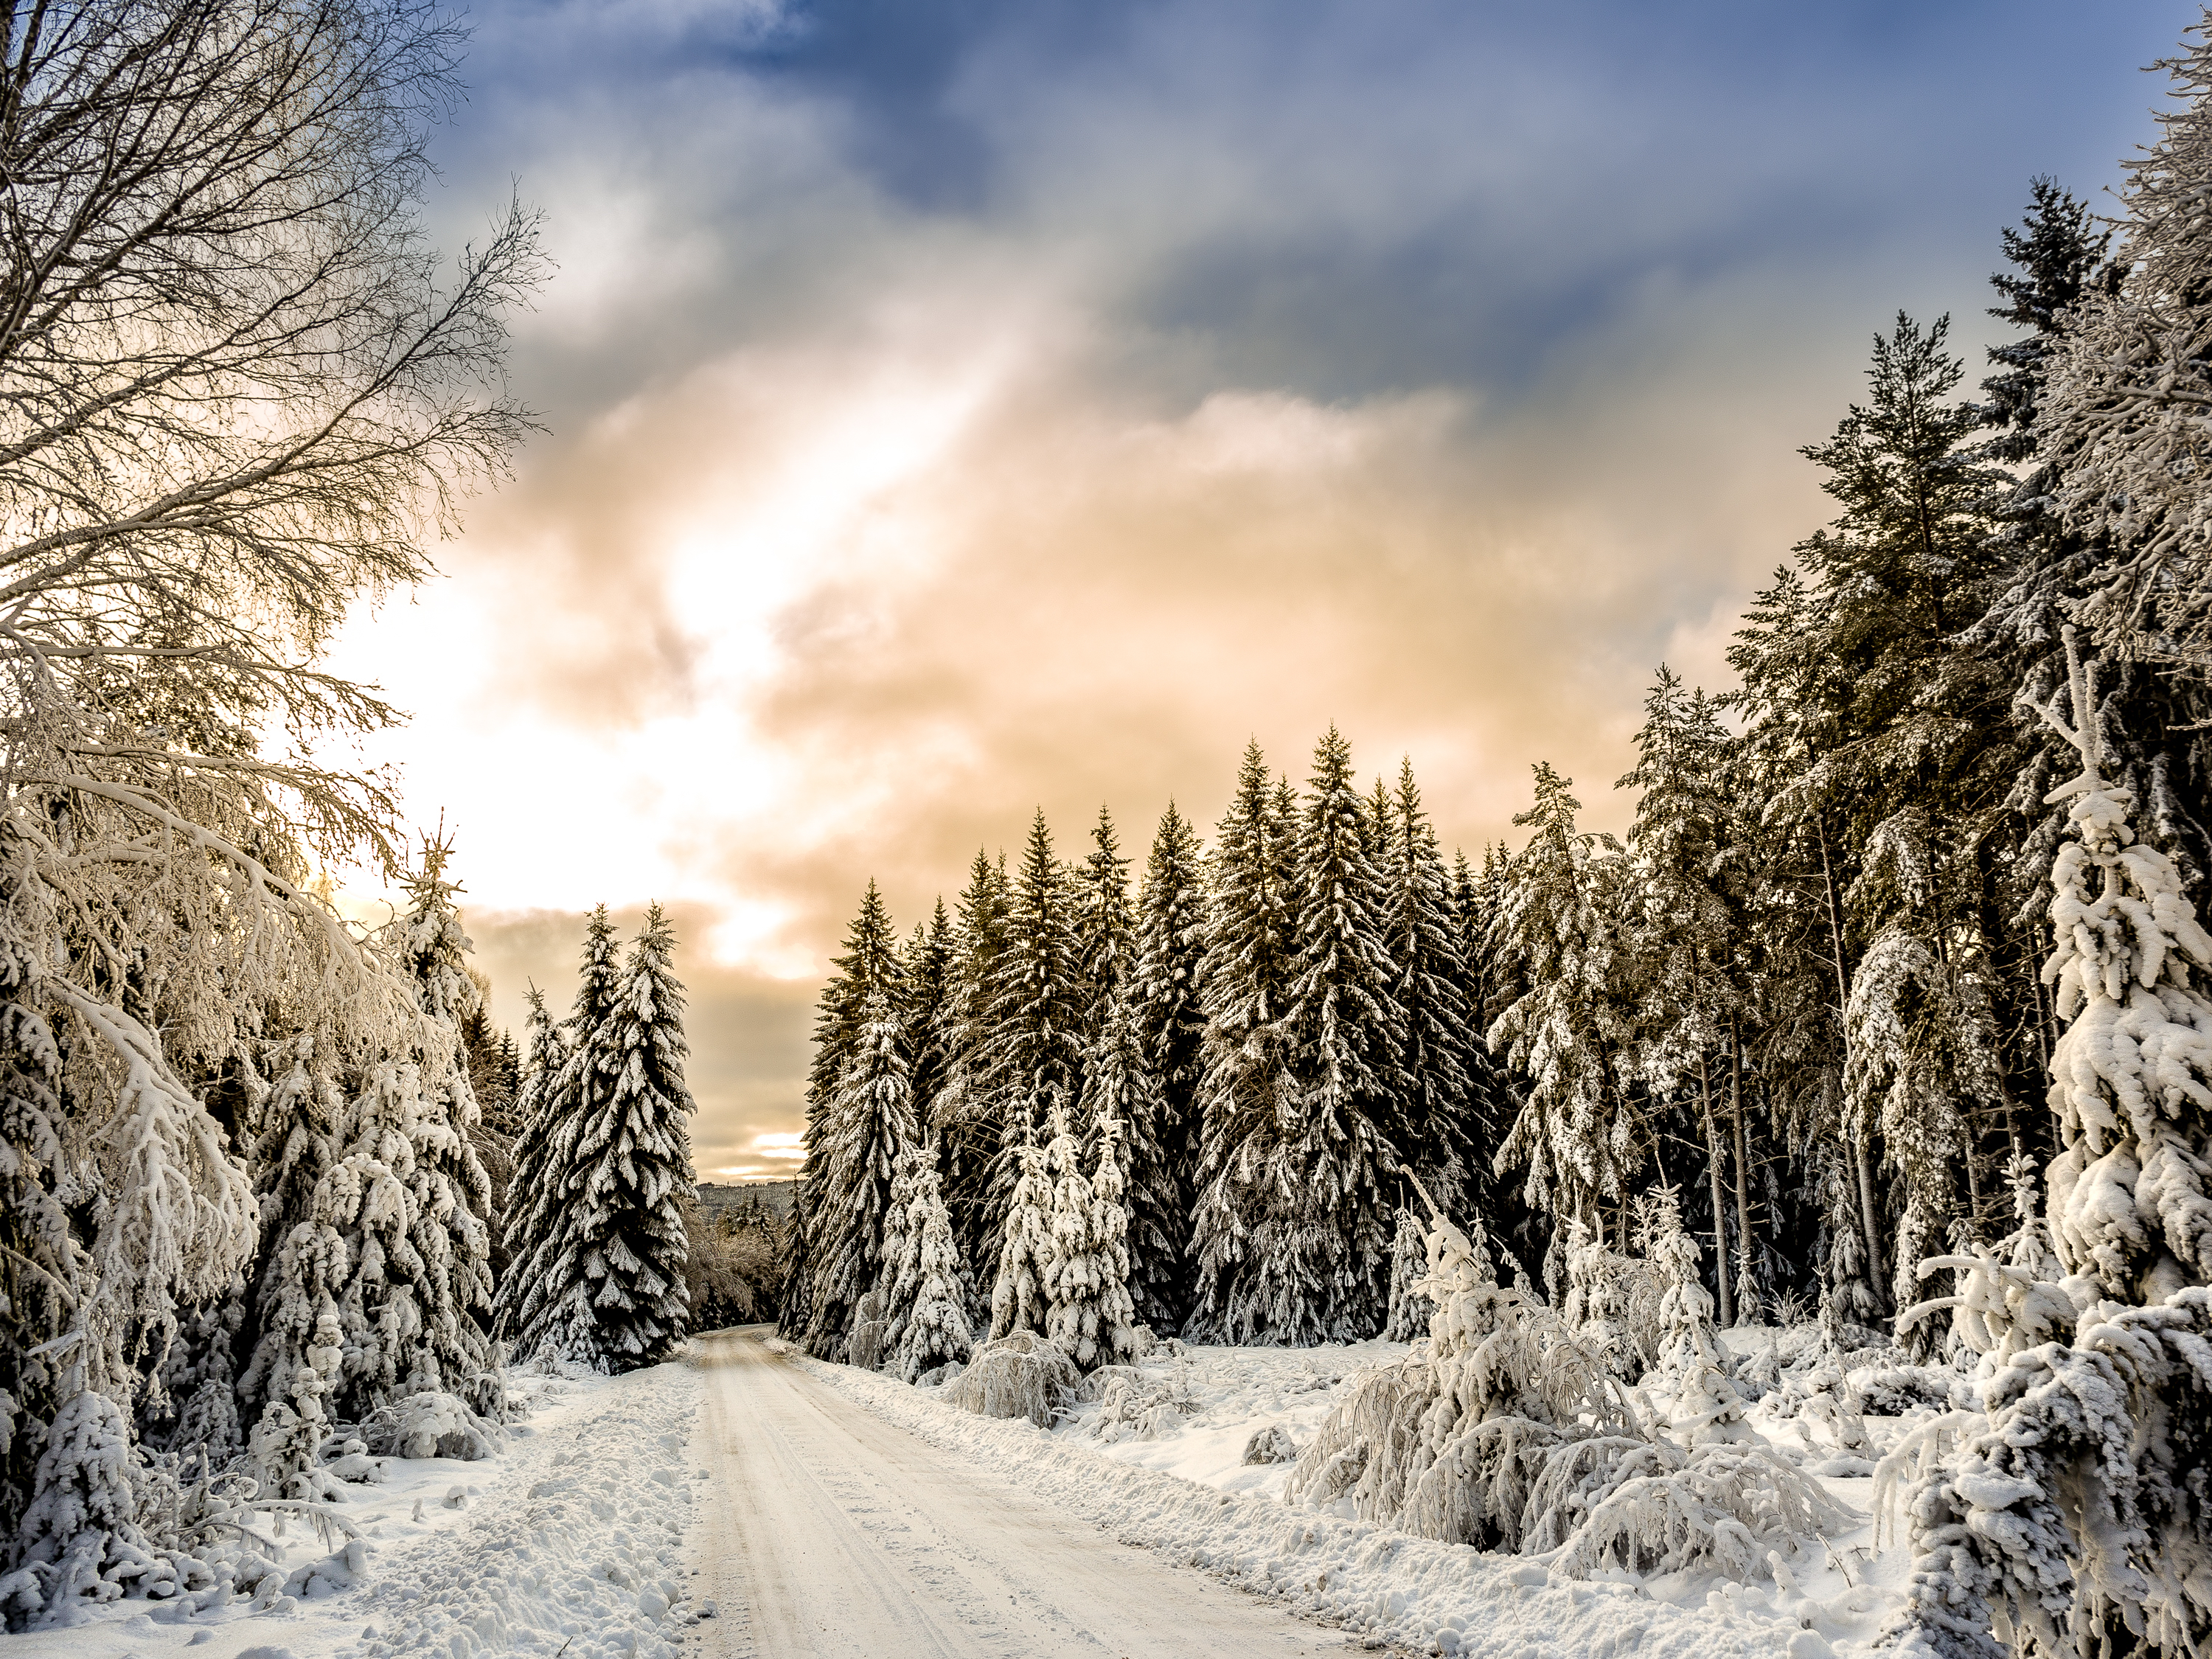
snow, winter, nature, tree, atmospheric phenomenon, weather, frost, season, plant, freezing, grass, forest, morning, sunlight, woody plant, landscape, branch, autumn, ice